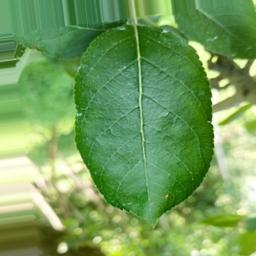
Label: Healthy